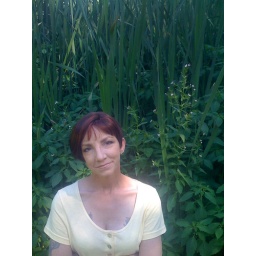
Same plant stand as before, but with some white flowers in the mix.